La Sagesse (horse)

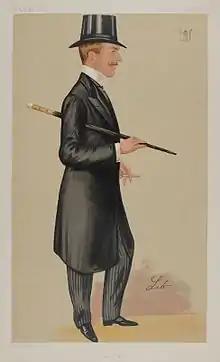
La Sagesse's owner, Sir James Miller

On 3 May La Sagesse was one of fourteen fillies to contest the 1000 Guineas over the Rowley Mile course at Newmarket. Ridden as in most of her races by Sam Loates, she started at odds of 100/8 in a field headed by Float, the 7/2 favourite. After settling just behind the leaders she stayed on well in the last quarter mile but was unable to match the acceleration of Alfred W. Cox's Galeottia and finished second, three lengths behind the winner, with Lord Rosebery's Gas (a half-sister to Ladas) in third.